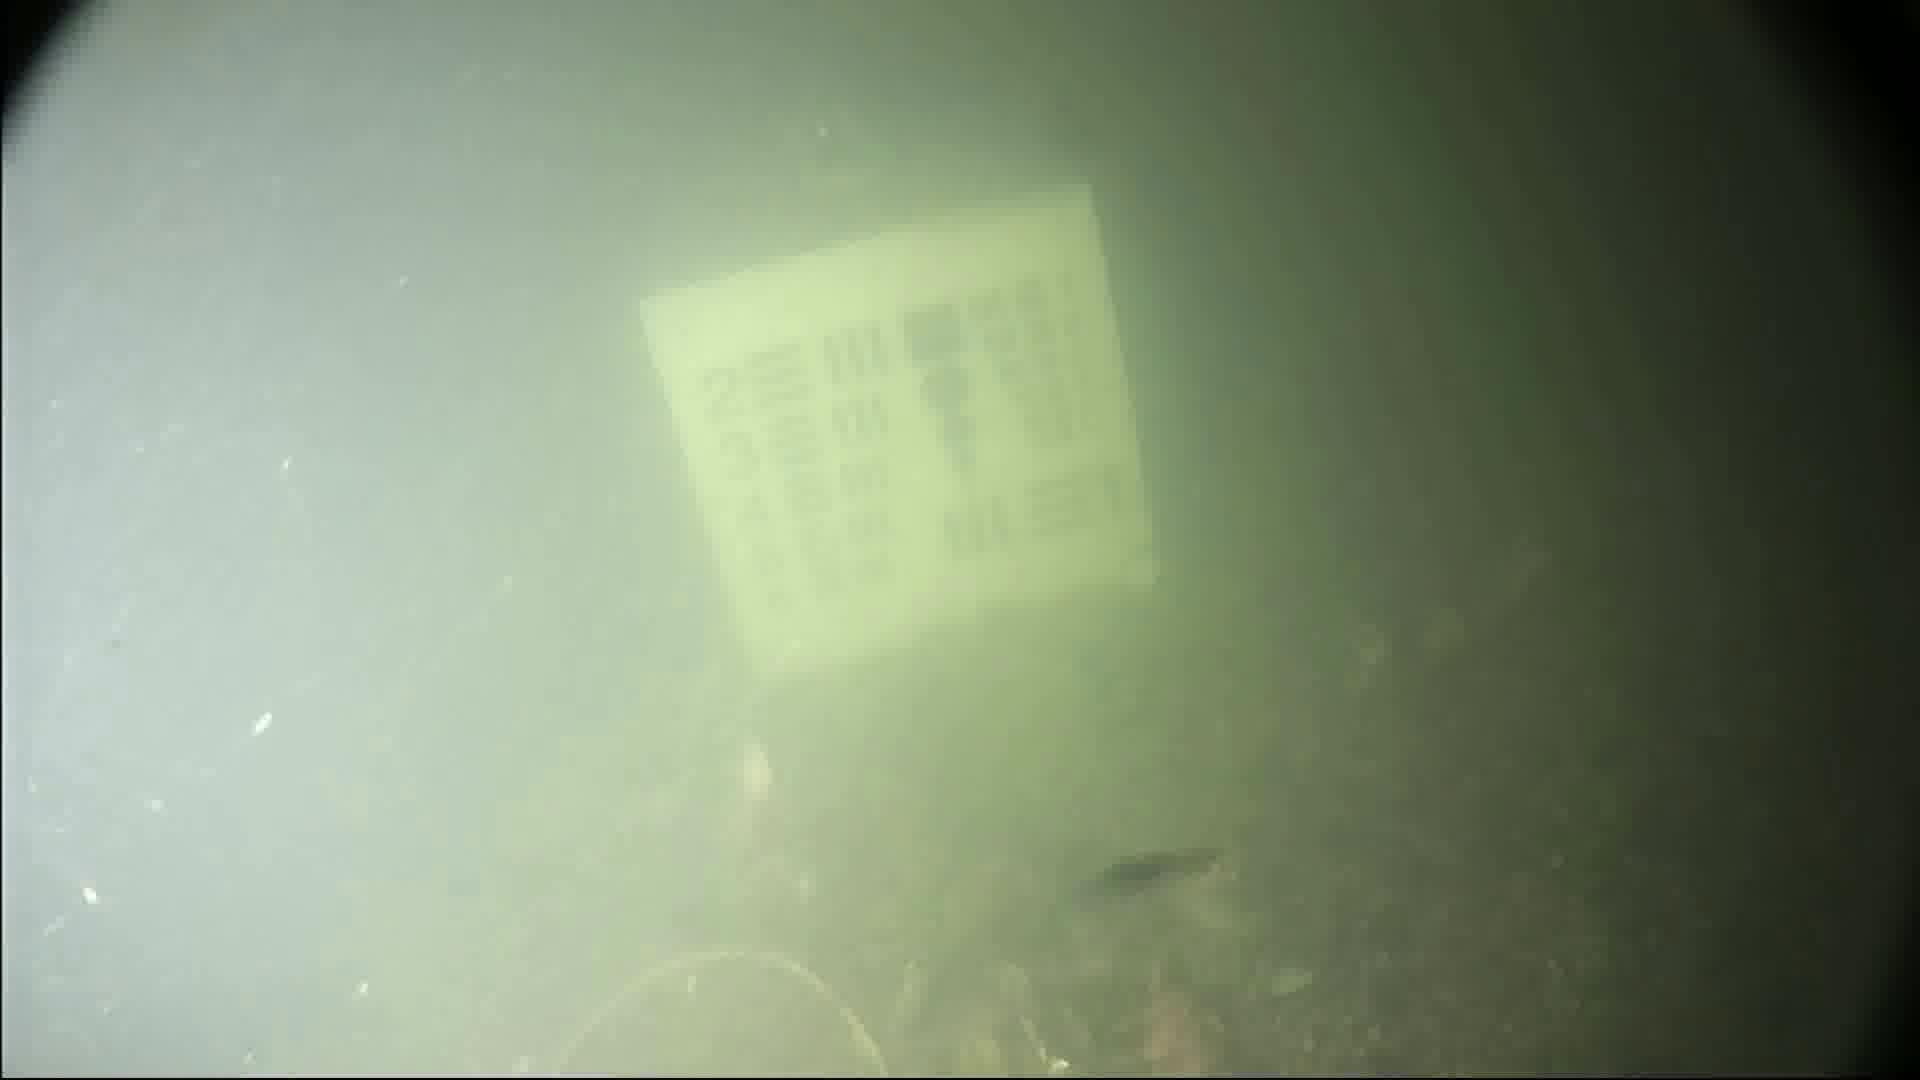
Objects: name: crab